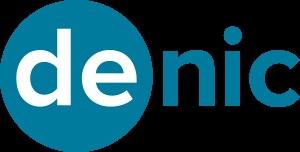
DENIC eG est le registre du domaine .de, le domaine de premier niveau de l'Allemagne. Le mot DENIC provient de « DE » et de l'abréviation de Network Information Centre.